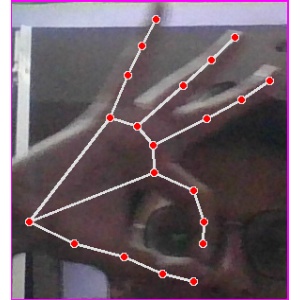
अक्षर: ण